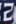
Number: 2